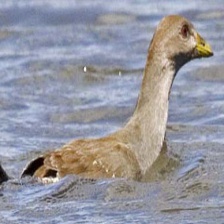
Species: TASMANIAN HEN
Scientific name: TRIBONYX MORTIERII
ImageNet parent category: european_gallinule